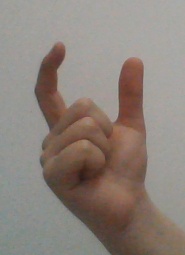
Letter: nun